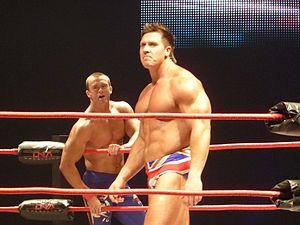
Robert Terry plus connu sous le nom de Rob Terry est un catcheur gallois. Il est principalement connu pour son travail à la Total Nonstop Action Wrestling où il a détenu le championnat global.